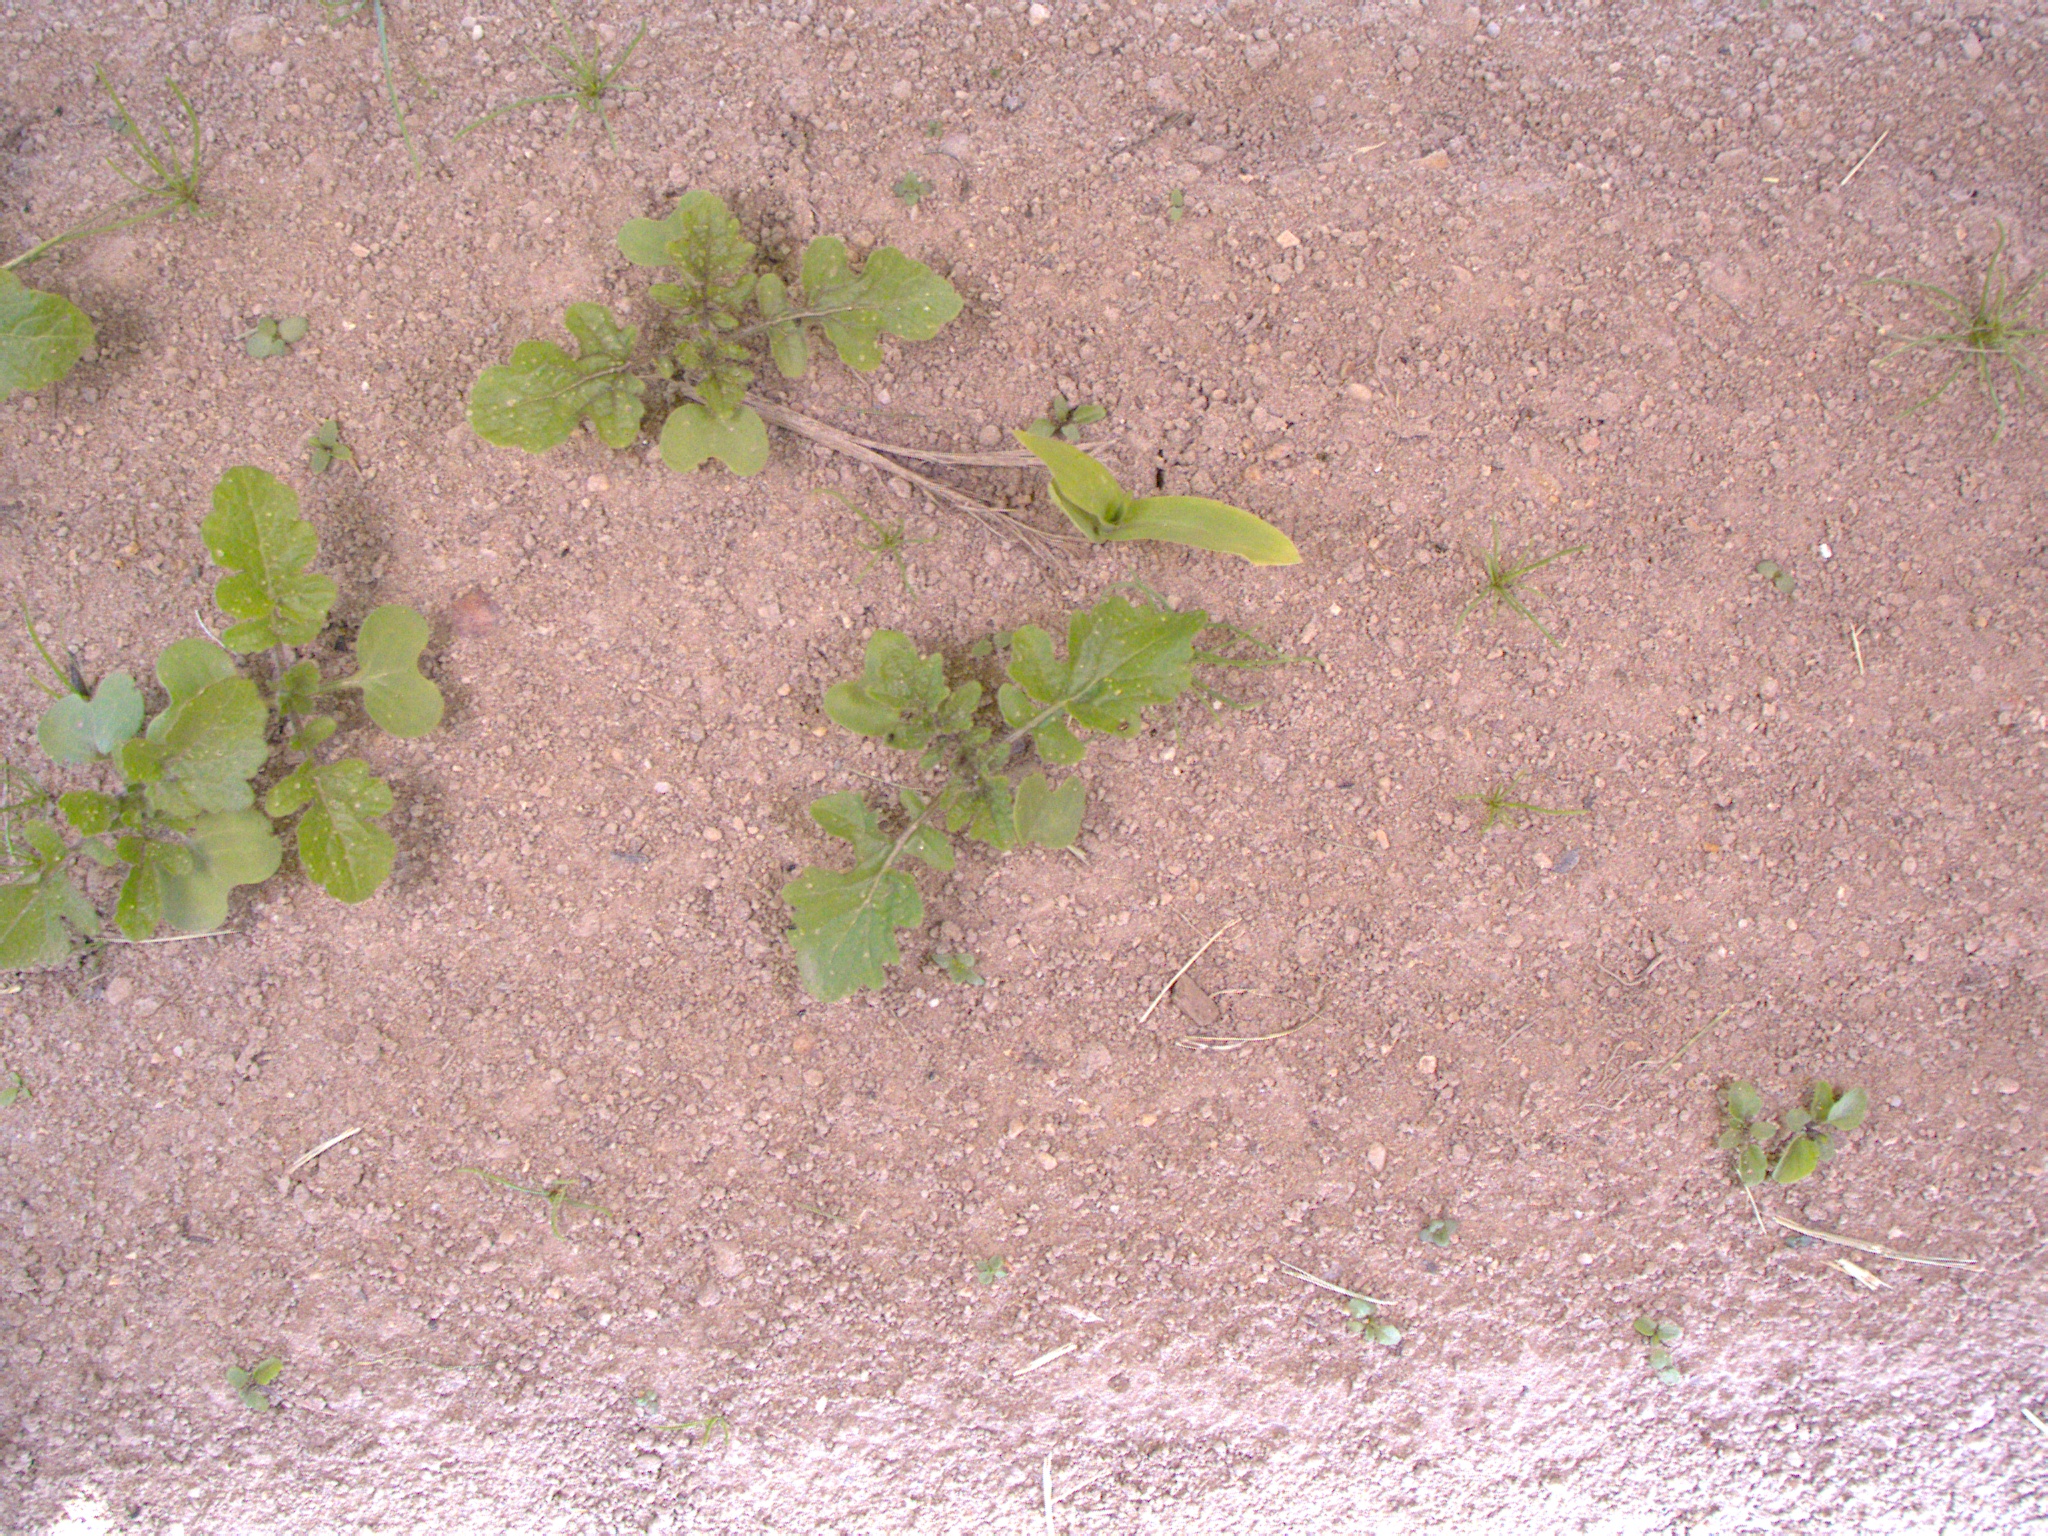
Crop: maize
Objects: maize, stem_maize